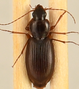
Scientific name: Synuchus impunctatus
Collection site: Bartlett Experimental Forest NEON (BART), plot BART_079